Kees Driehuis

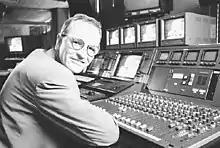

He was best known as the presenter for the television quiz show "Per Seconde Wijzer" for 29 years. In total, he presented 794 episodes of the quiz show. Driehuis presented the show for the last time on 1 March 2018. Erik Dijkstra succeeded him as presenter of the show.